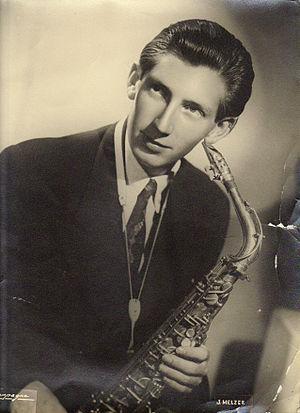
Jacques Melzer en 1954 au Conservatoire de Paris
Jacques Melzer, né le 18 juillet 1934 à Lens, décédé le 8 mai 2006 à Fréjus était un saxophoniste français.
22 janvier : Lady Macbeth du district de Mtsensk, opéra de Dmitri Chostakovitch, créé simultanément au Théâtre Maly de Leningrad et au Théâtre d'Art de Stanislavski et Nemirovitch-Dantchenko de Moscou.